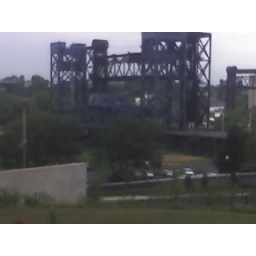
The blue bridge right by the courthouse.